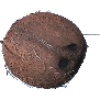
Label: Cocos 1